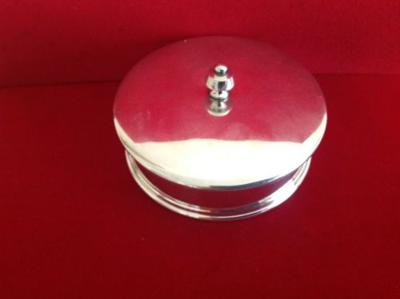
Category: table